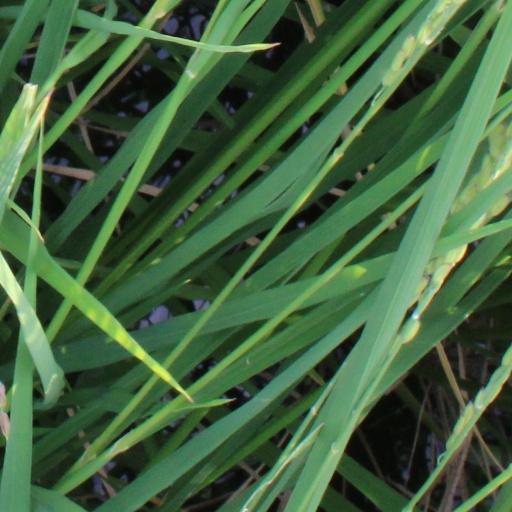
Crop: rice